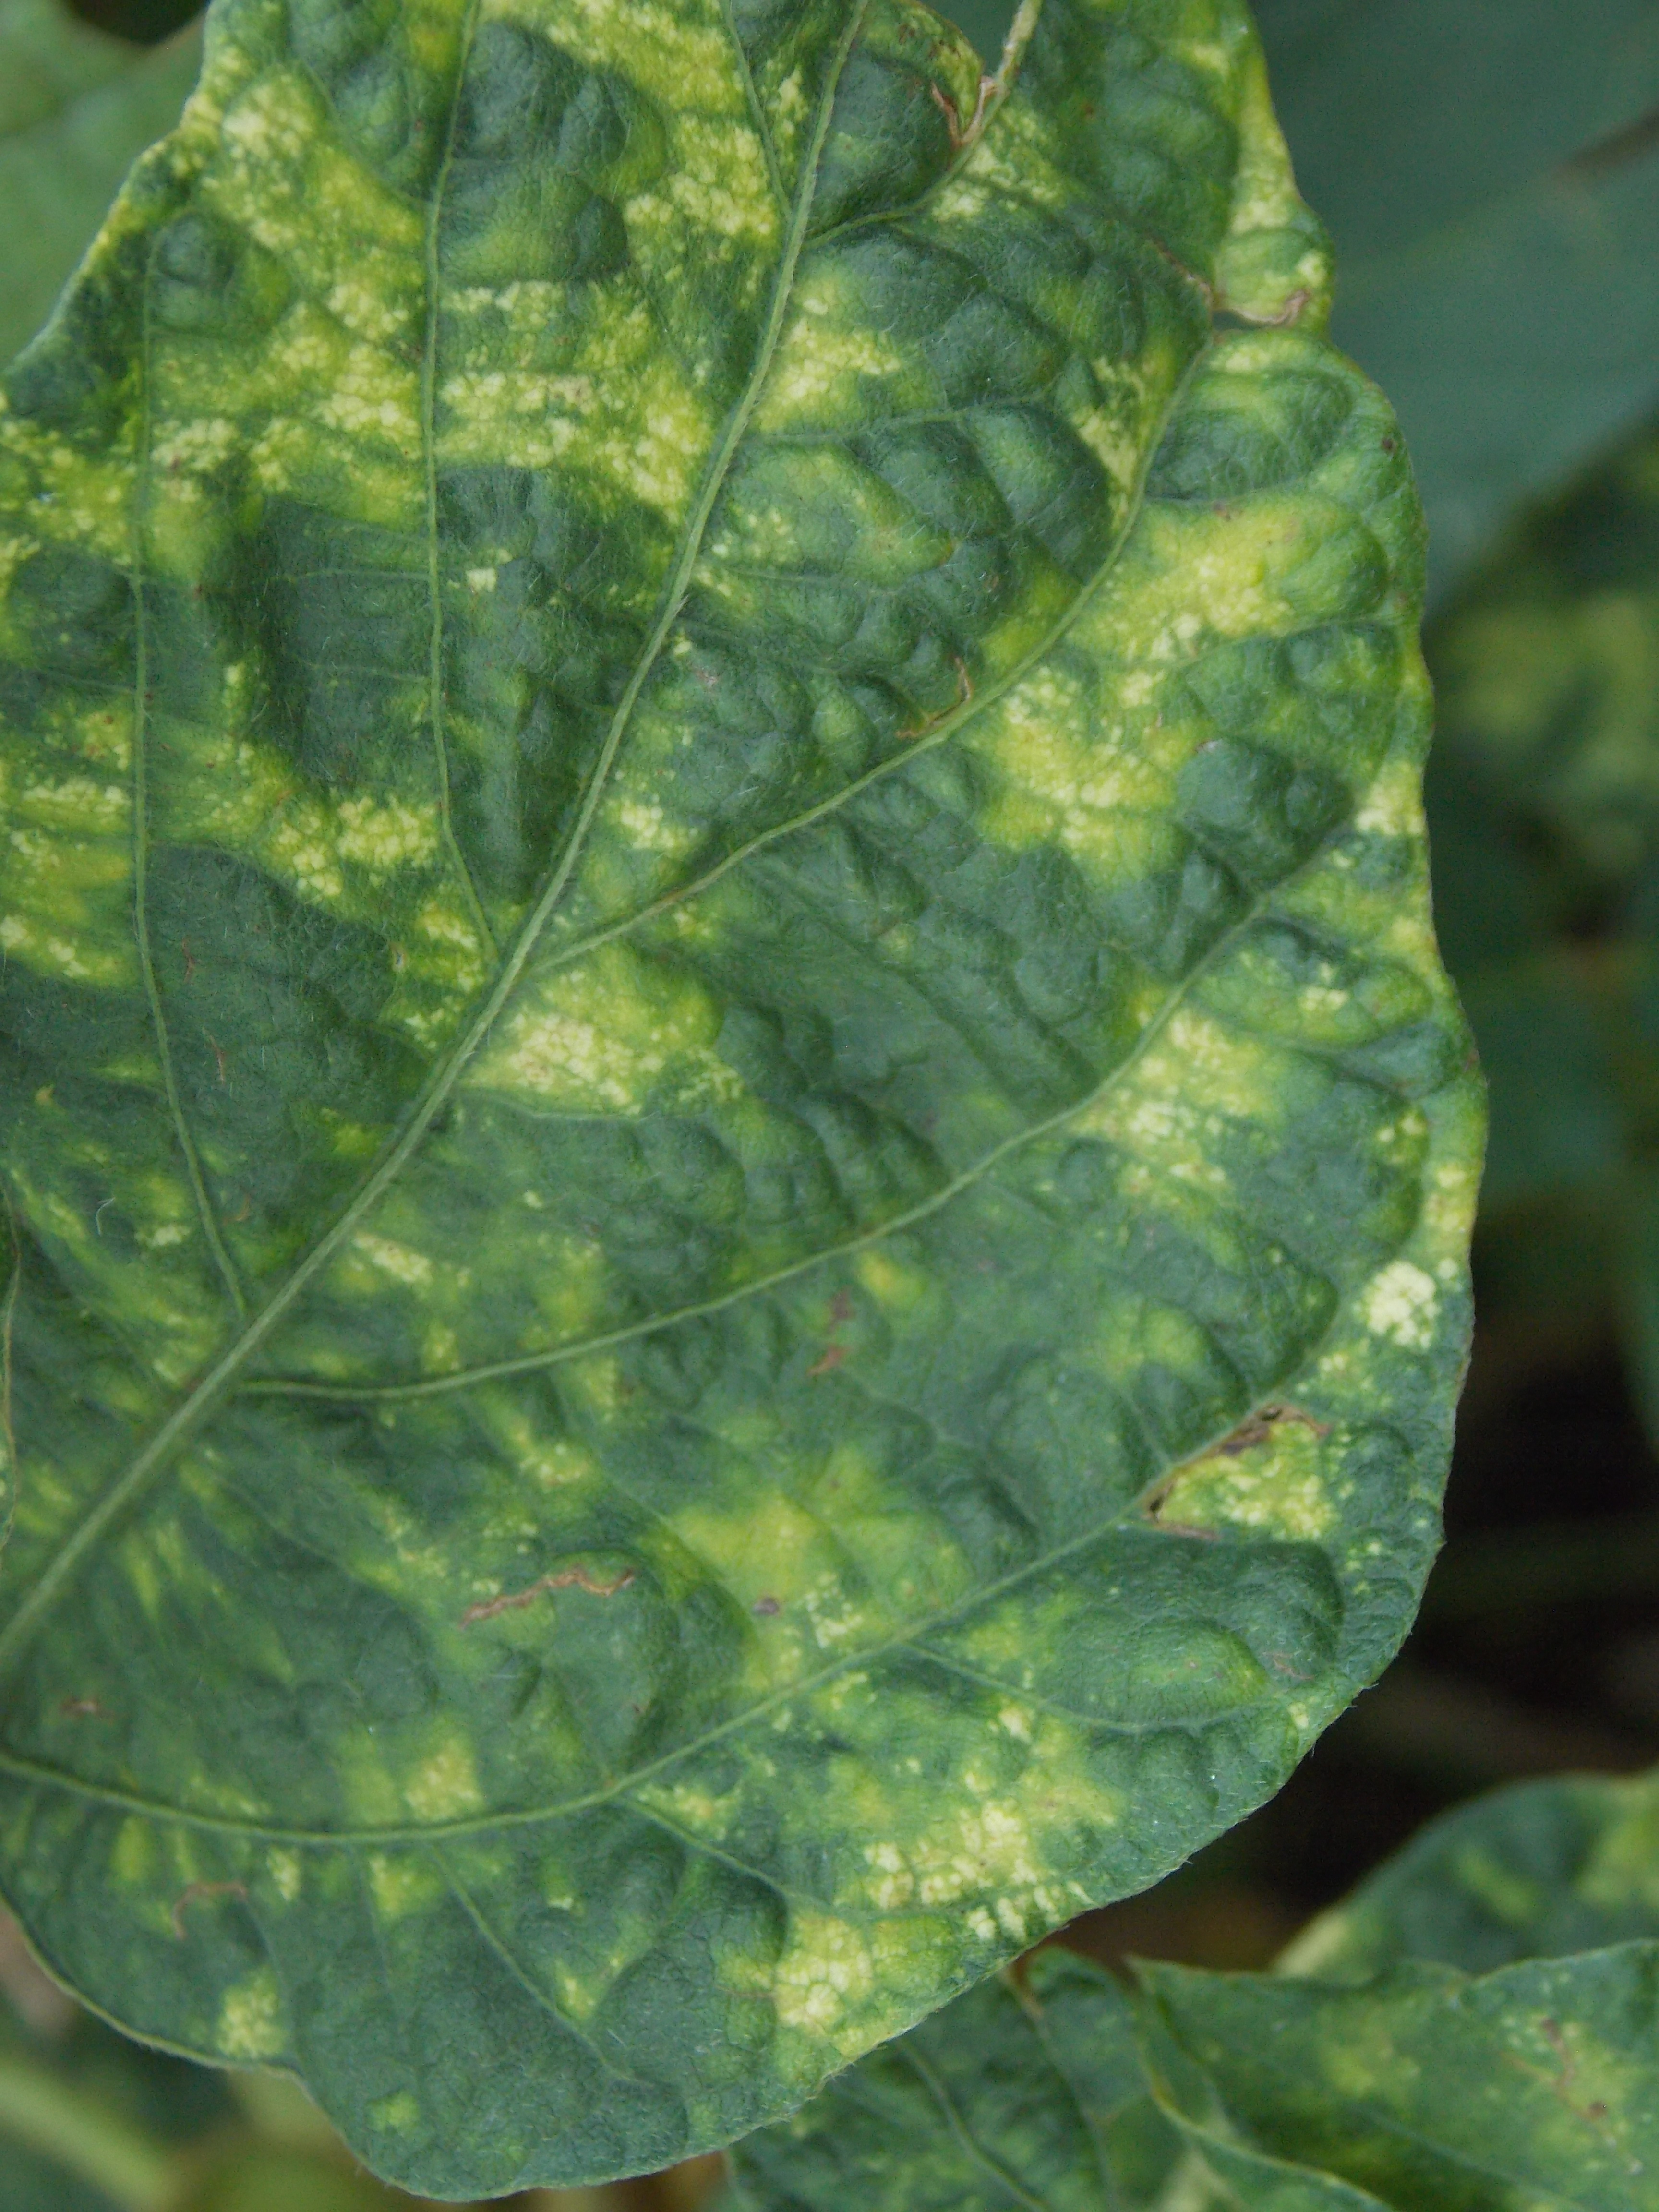
Label: Disease